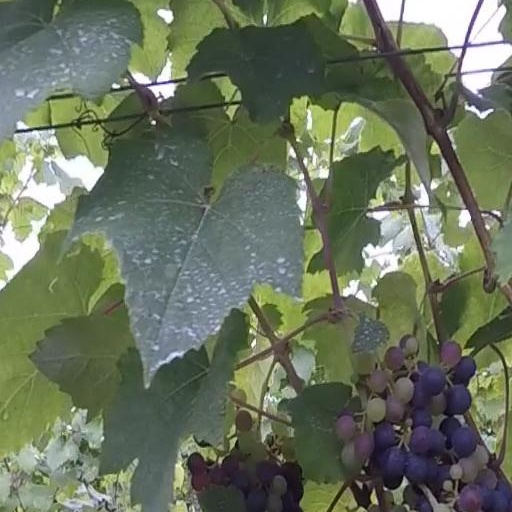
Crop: grape